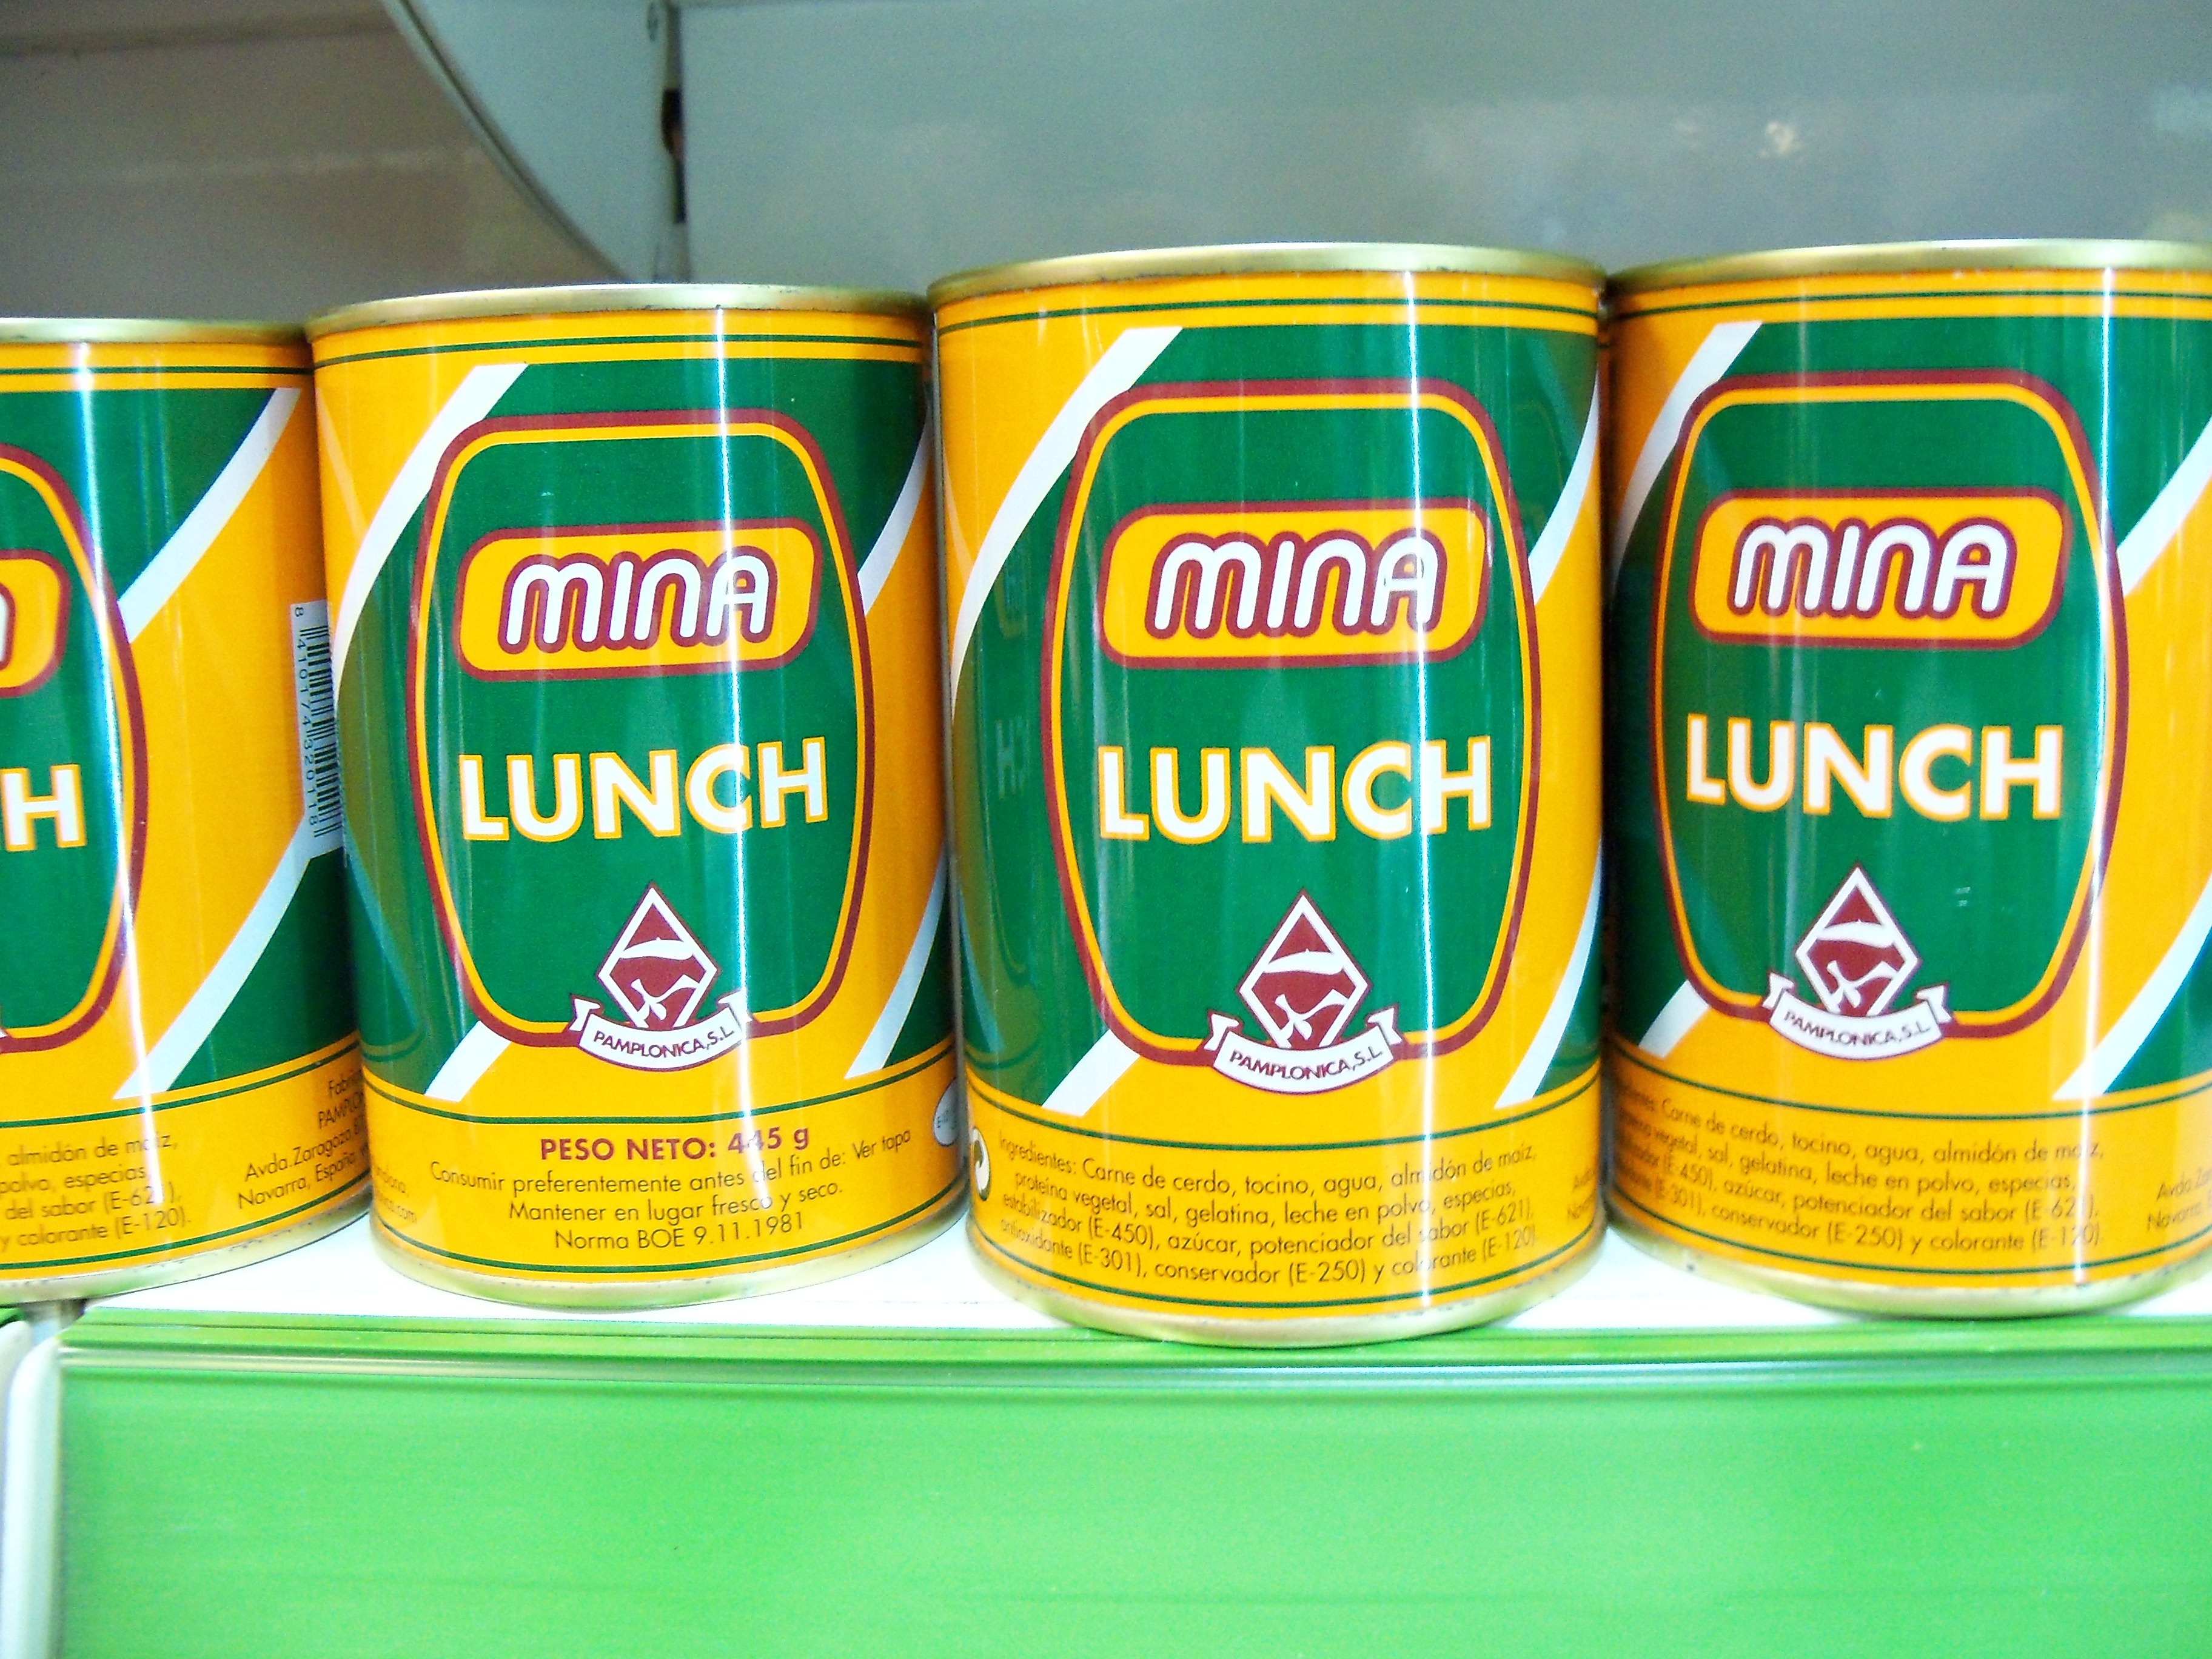
meal, food, drink, groceries, lunch, juice, brand, product, funny, generic, tin can, canned food, canned lunch